John Prince's Street

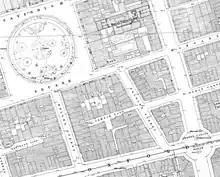
John Prince's Street marked as Princes Street on an 1870s Ordnance Survey map.

John Prince's Street, also Princes Street, is a street in Marylebone in the City of Westminster in central London that runs from Margaret Street in the north to Oxford Street in the south. It is joined on its eastern side by Great Castle Street.